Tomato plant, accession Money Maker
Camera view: horizontal (90 deg, fisheye); turntable rotation: 180 degrees
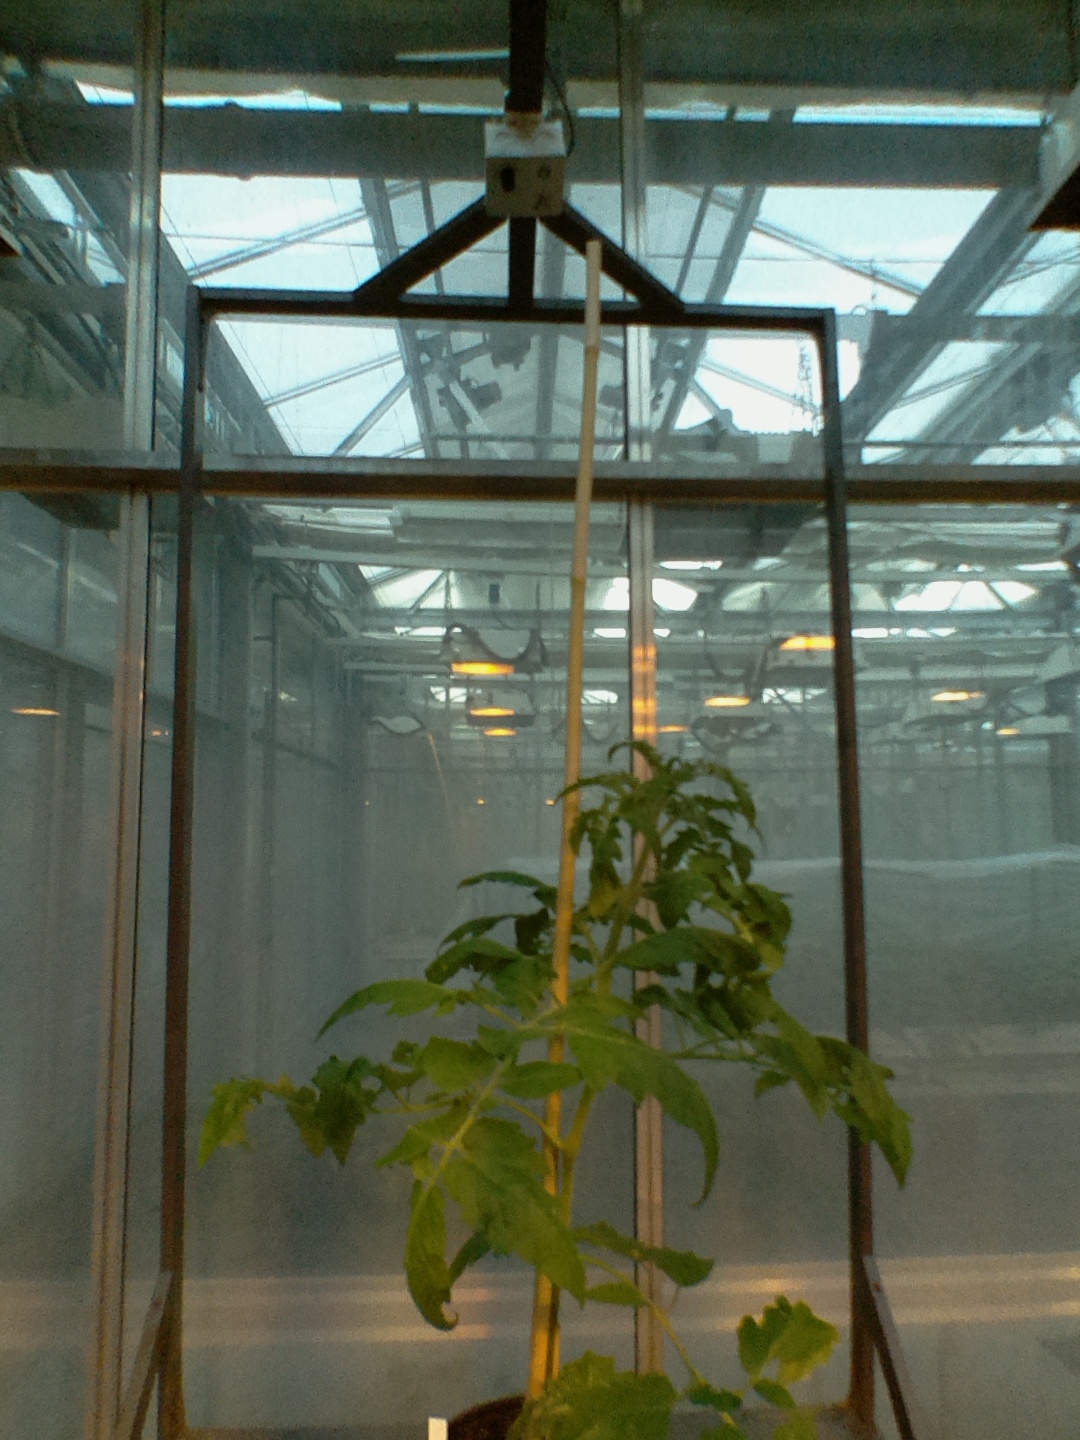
BBCH growth stage 60: First flowers open